Schönbuch

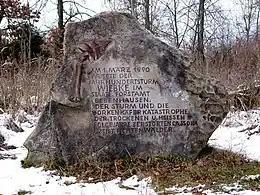
Memorial for Orkan Wiebke on Bromberg

The storms “Vivian” and “Wiebke” in the spring of 1990 caused Schönbuch considerable damage, exacerbated by a subsequent bark beetle plague in the hot and dry years that followed. Nevertheless, “Lothar” surpassed all previous expectations on Boxing Day 1999. While “Wiebke” knocked down the shallow spruces, “Lothar” hit all the trees. A majority of them were knocked down in a domino effect. “Wiebke” toppled over most of the trees together with their roots, whereas “Lothar” simply broke off a good twenty percent, which was also detrimental to the utilization of the wood.